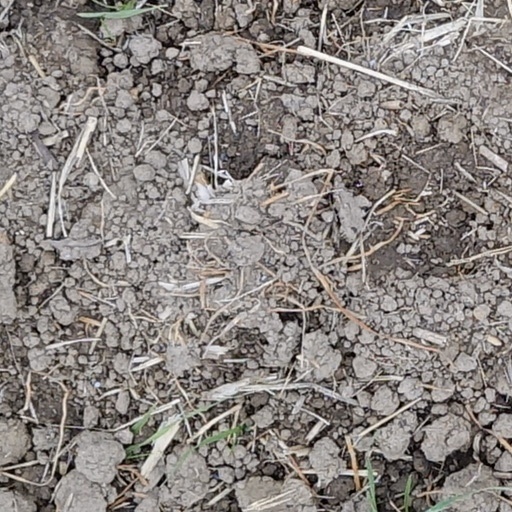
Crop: wheat